Isaiah Wright

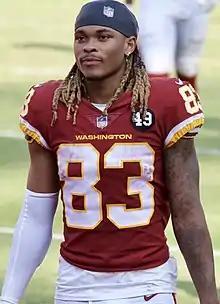
Wright with the Washington Football Team in 2020

Isaiah Wright (born January 13, 1997) is an American former professional football wide receiver. He played college football at Temple and was signed by the Washington Football Team of the National Football League as an undrafted free agent in 2020. He also played for the Toronto Argonauts of the Canadian Football League (CFL).